Back to the USSR

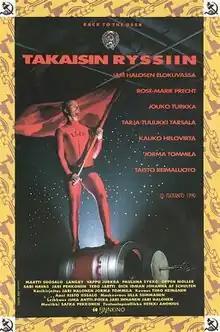
Original Finnish film poster

Back to the USSR is a 1992 Finnish comedy drama film directed by Jari Halonen and co-written with Jorma Tommila. It is an absurd comedy about Finland's last communist (played by Tommila) and his friendship with a vampire (played by Taisto Reimaluoto) who looks like Vladimir Lenin. The film is loosely based on the 1971 novel "Vampyyri eli miten Wilhelm Kojac kuoli kovat kaulassa" by Jarkko Laine.